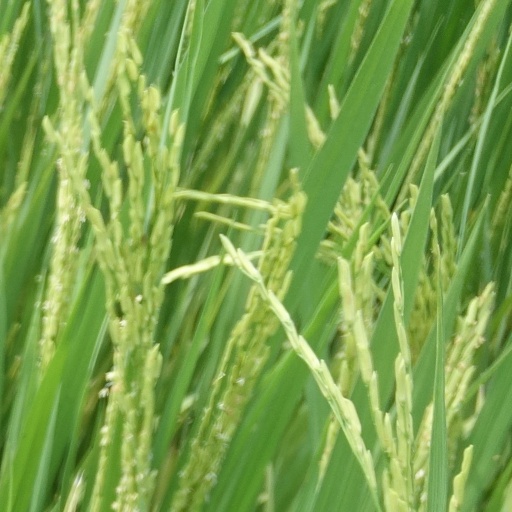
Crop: rice